Osborne Perry Anderson

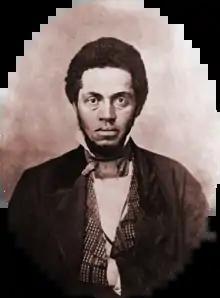
Osborne Perry Anderson

Osborne Perry Anderson (July 27, 1830 – December 11, 1872) was an African-American abolitionist and the only surviving African-American member of John Brown's raid on Harpers Ferry. He became a soldier in the Union Army during the American Civil War.